Order of Saint Catherine

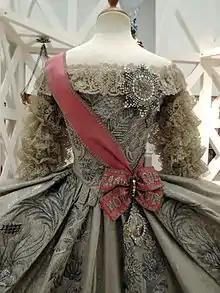
Replica of Catherine II's wedding dress (1745) featuring the scarlet sash of the Order of Saint Catherine

The Order of Saint Catherine's annual function was held on , the feast day of Saint Catherine of Alexandria. The Order met for a celebration of the Divine Liturgy. Then, wearing the robes and the insignia of the Order, the women of the Imperial Family, followed by the 106 Dames Grand and Small Cross would go in procession from the Imperial Chapel to a banqueting hall specially prepared for the occasion. The Hall of Saint Catherine in the Great Kremlin Palace in Moscow was used for these occasions. The coloring and decoration of the hall incorporate those of the Order. The hall also served as the throne room for the Empress Consort. To this day, in the Russian Federation uses this room to receive foreign dignitaries.